Giovanni di Bicci de' Medici

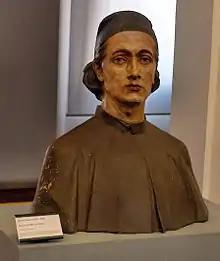
Bust of Giovanni di Bicci de' Medici by Romeo Pazzini (1855–1936); Museo della città di Rimini

When he died, di Bicci was one of the wealthiest men in Florence, as shown by his tax report of 1429. It was reported that upon his death, he was the second richest man in Florence, leaving an abundance of wealth to his son Cosimo. This wealth and banking system led to Cosimo becoming one of the wealthiest men in Europe. Also upon his death, he had become a favorite amongst the Florentine public, with even professional rival Niccolò da Uzzano. Niccolò states in a letter to Giovanni's sons that he had made the family beloved by the people and positioned them for great success. In 1420, Giovanni had given the majority of control of the bank to his two sons, Cosimo and Lorenzo. Upon his death in 1429, he was buried in the Old Sacristy of the Basilica of San Lorenzo, Florence, and his wife was buried with him after her death four years later.